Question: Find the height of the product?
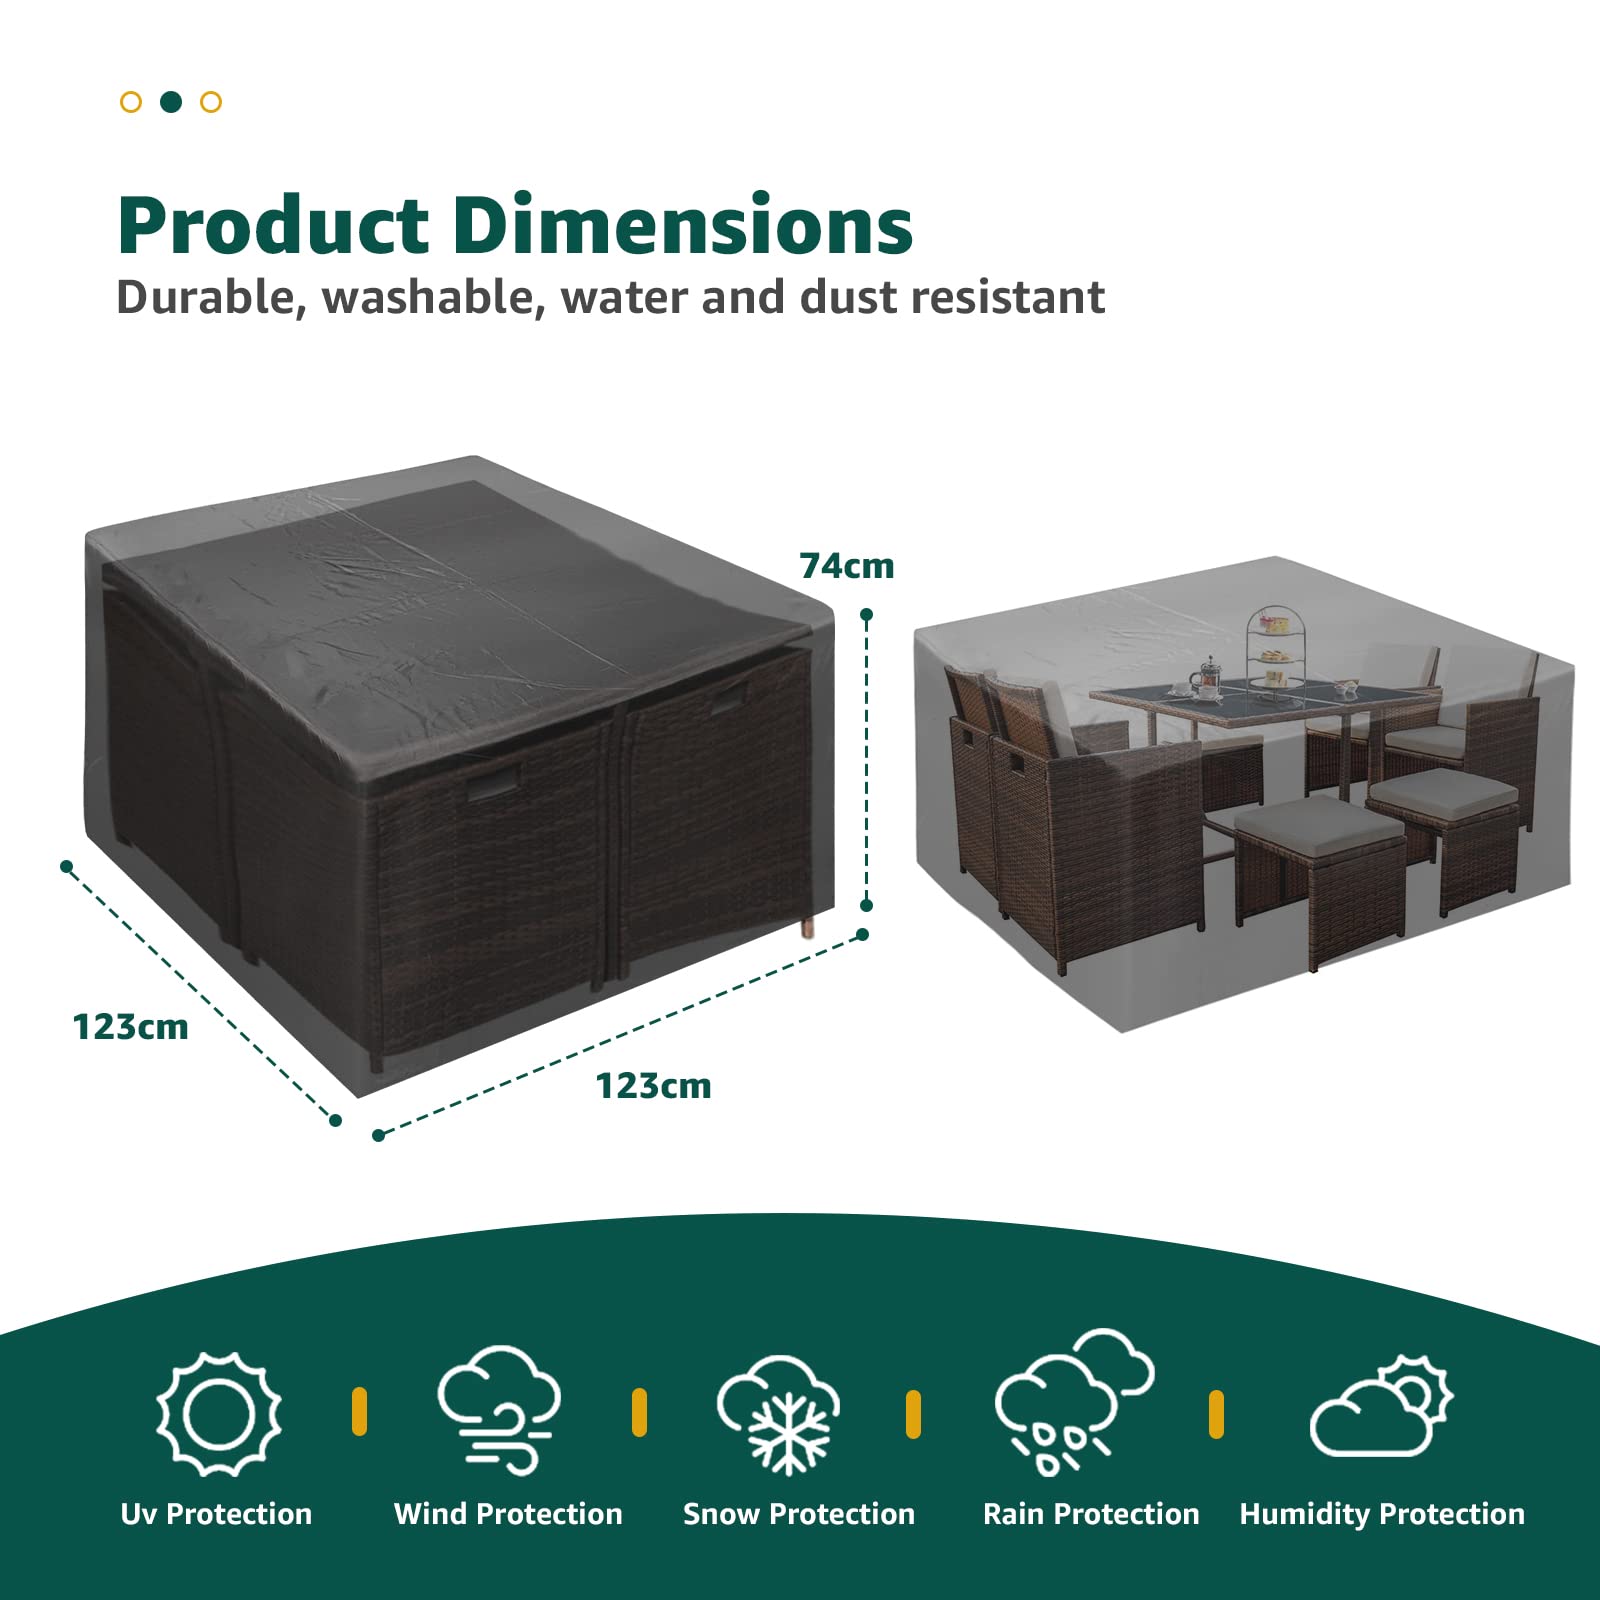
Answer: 74.0 centimetre